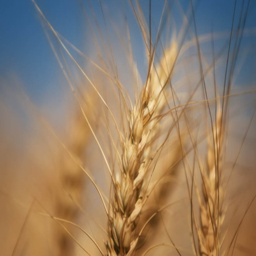
close - up of a wheat crop during an early autumn afternoon .